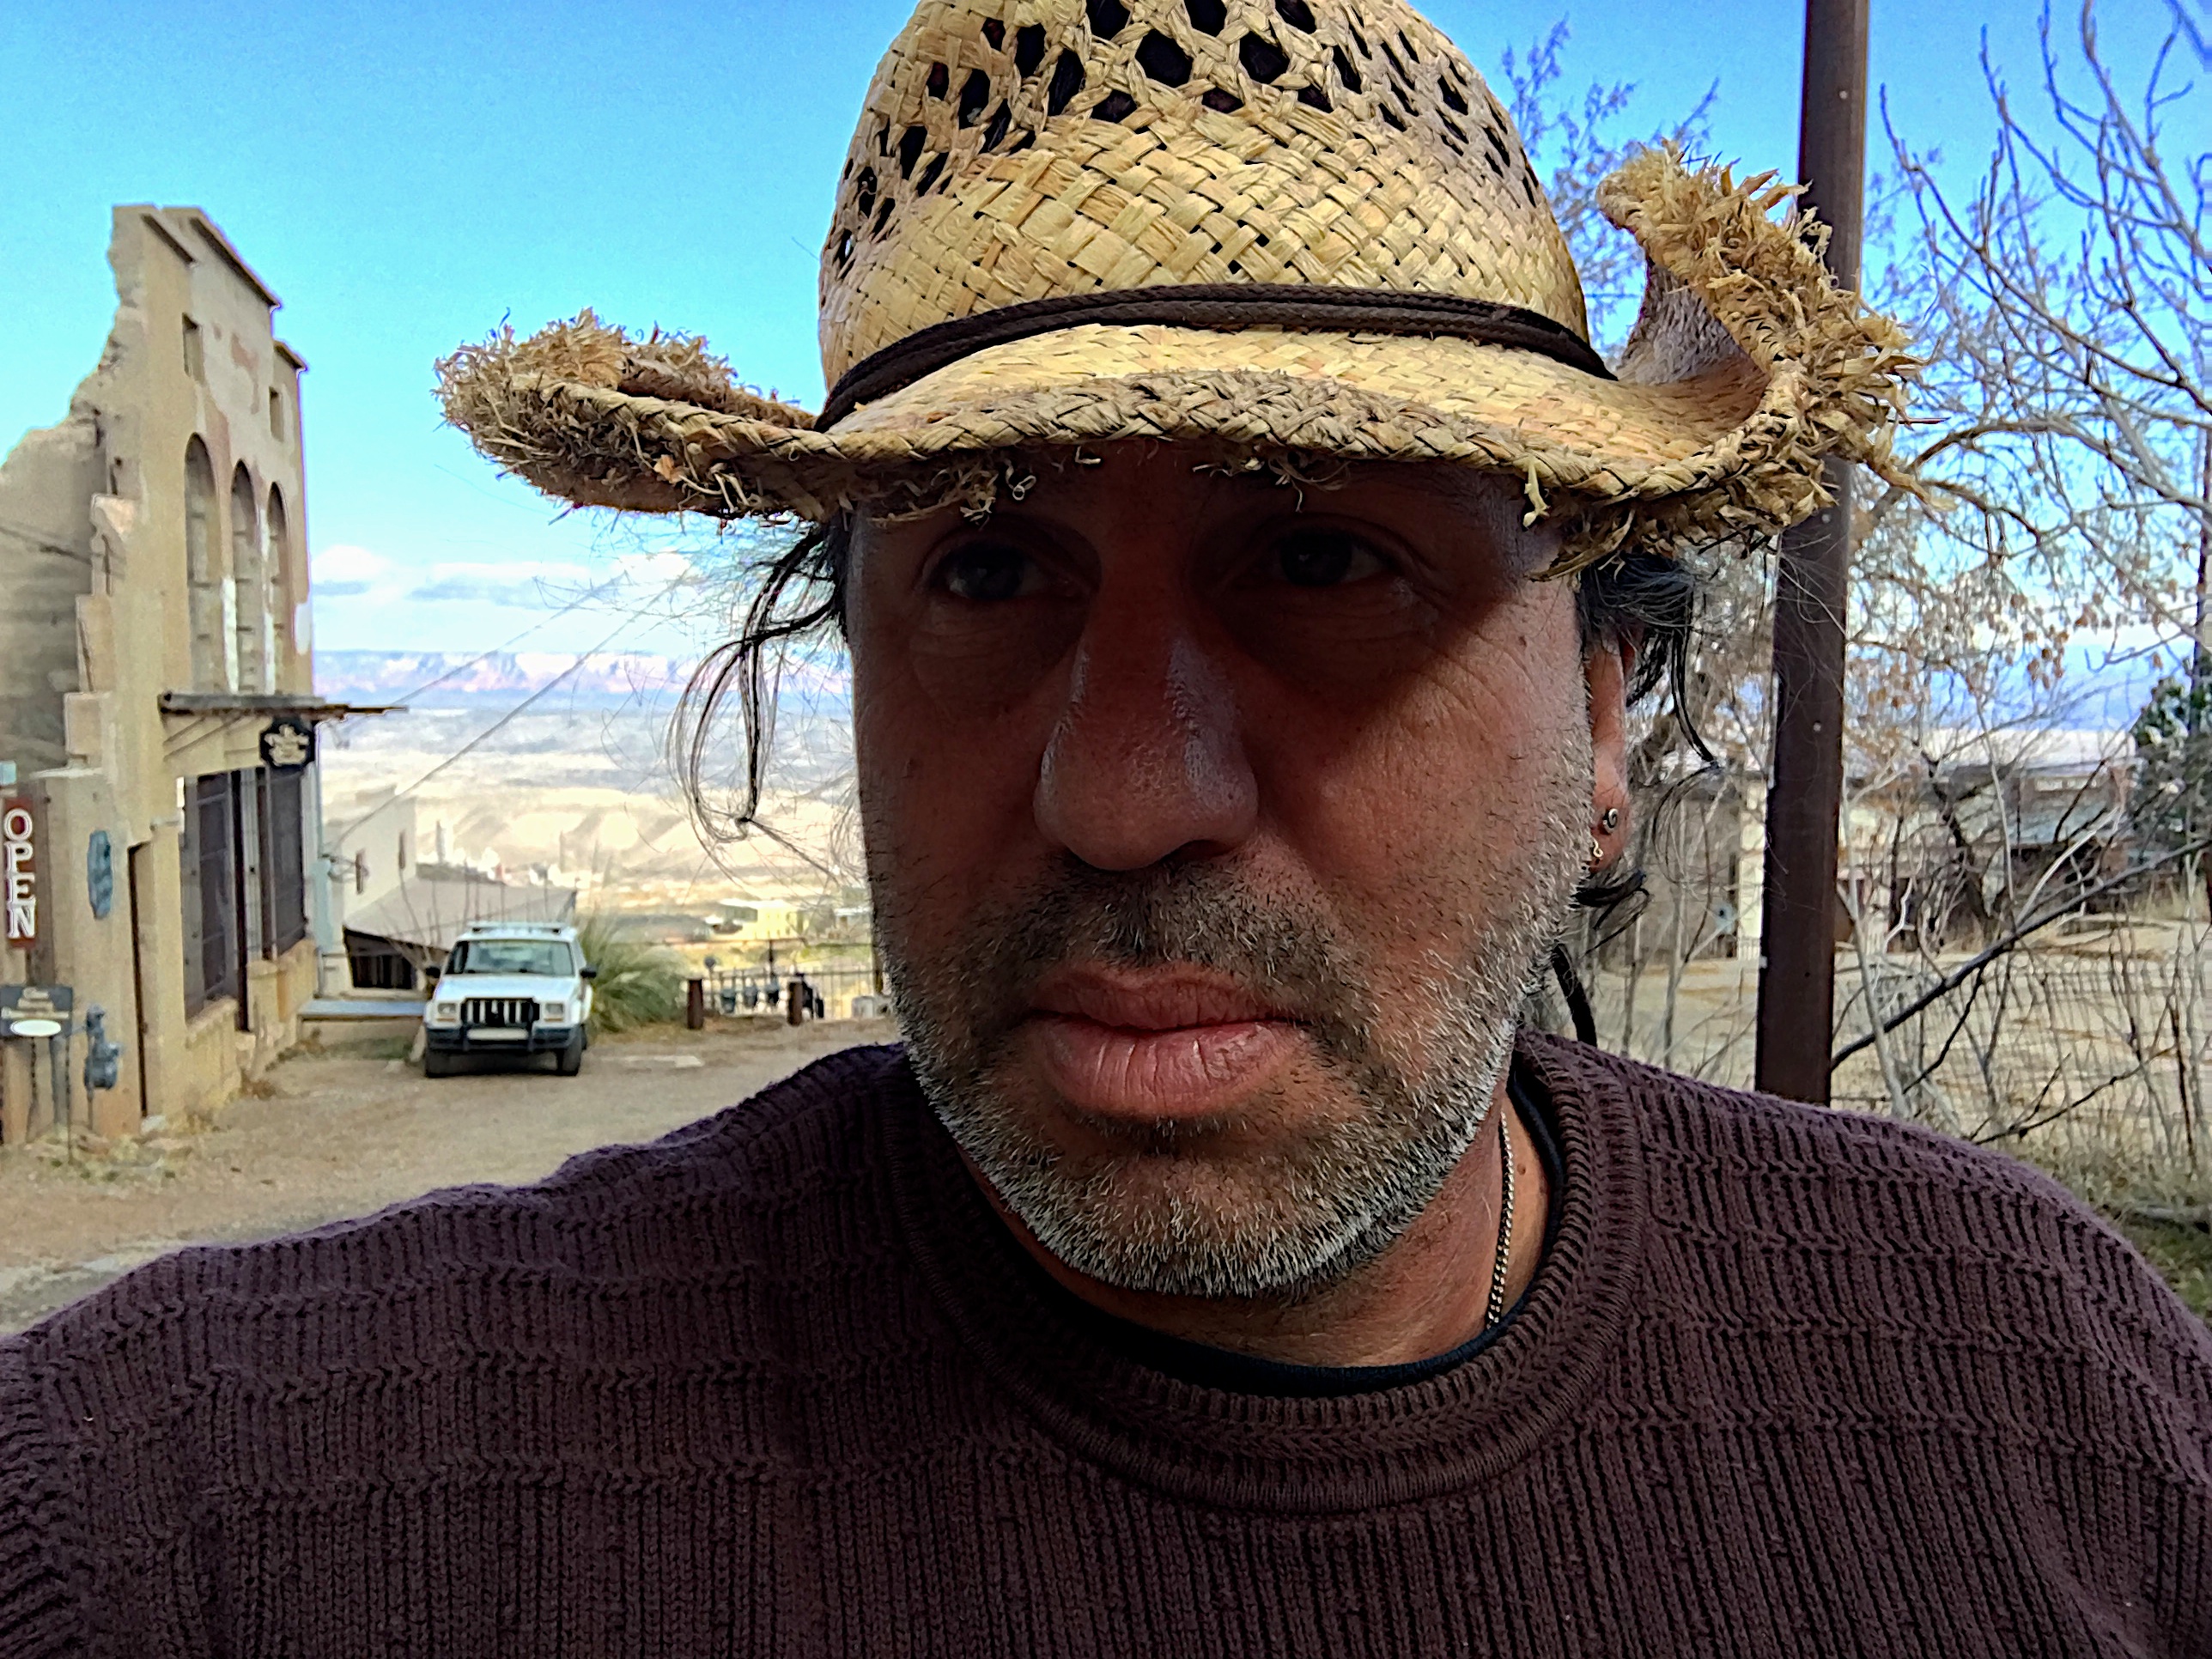
man, person, people, hair, male, hat, hairstyle, beard, temple, photograph, image, alanlevine, dailycreate, facial hair